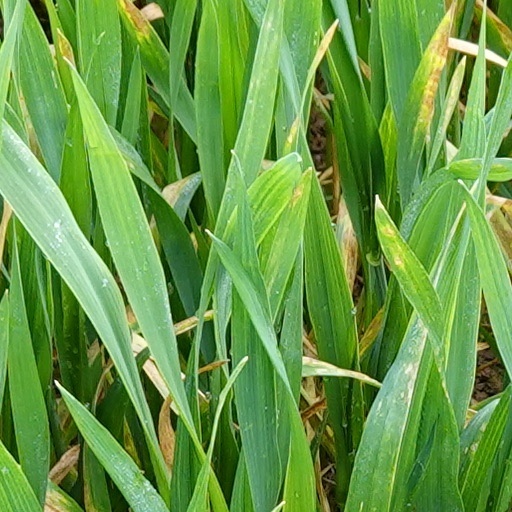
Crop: wheat